Islands of the Clyde

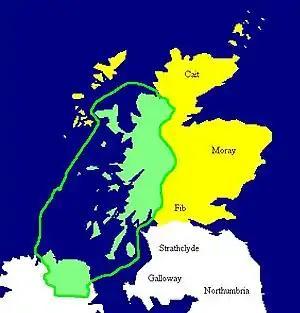
Map of Dál Riata at its height, c. 580–600. Pictish regions are marked in yellow

Beginning in the 2nd century AD, Irish influence was at work in the region, and by the 6th century, Gaels had established the kingdom of Dál Riata there. Unlike earlier inhabitants, such as the P-Celtic speaking Brythons, these Gaels spoke a form of Gaelic (a modern version of which is still spoken today in the Hebrides). During this period, through the efforts of Saint Ninian and others, Christianity slowly supplanted Druidism. The kingdom of Dál Riata flourished from the rule of Fergus Mór in the late 5th century until the Viking incursions beginning in the late 8th century. Islands close to the shores of modern Ayrshire presumably remained part of the Kingdom of Strathclyde during this period, whilst the main islands became part of the emerging Kingdom of Alba founded by Kenneth MacAlpin (Cináed mac Ailpín).